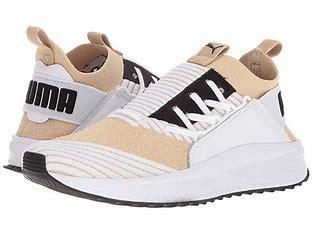
Brand: Puma
Model: Tsugi Jun